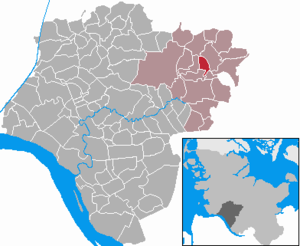
Rade (Steinburg)
Kort
Rade er en by og kommune i det nordlige Tyskland, beliggende i Amt Kellinghusen i den nordøstlige del af Kreis Steinburg. Kreis Steinburg ligger i den sydvestlige del af delstaten Slesvig-Holsten.